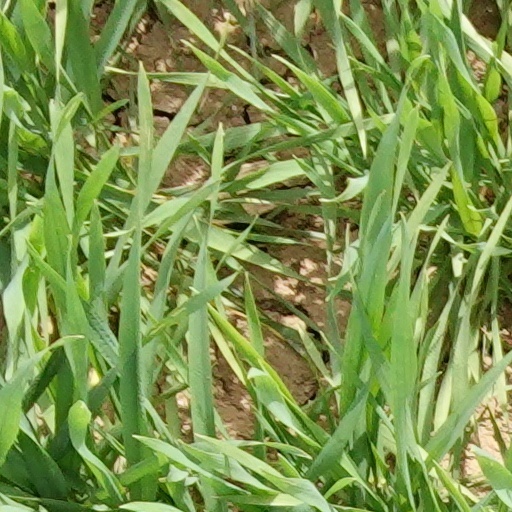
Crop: wheat